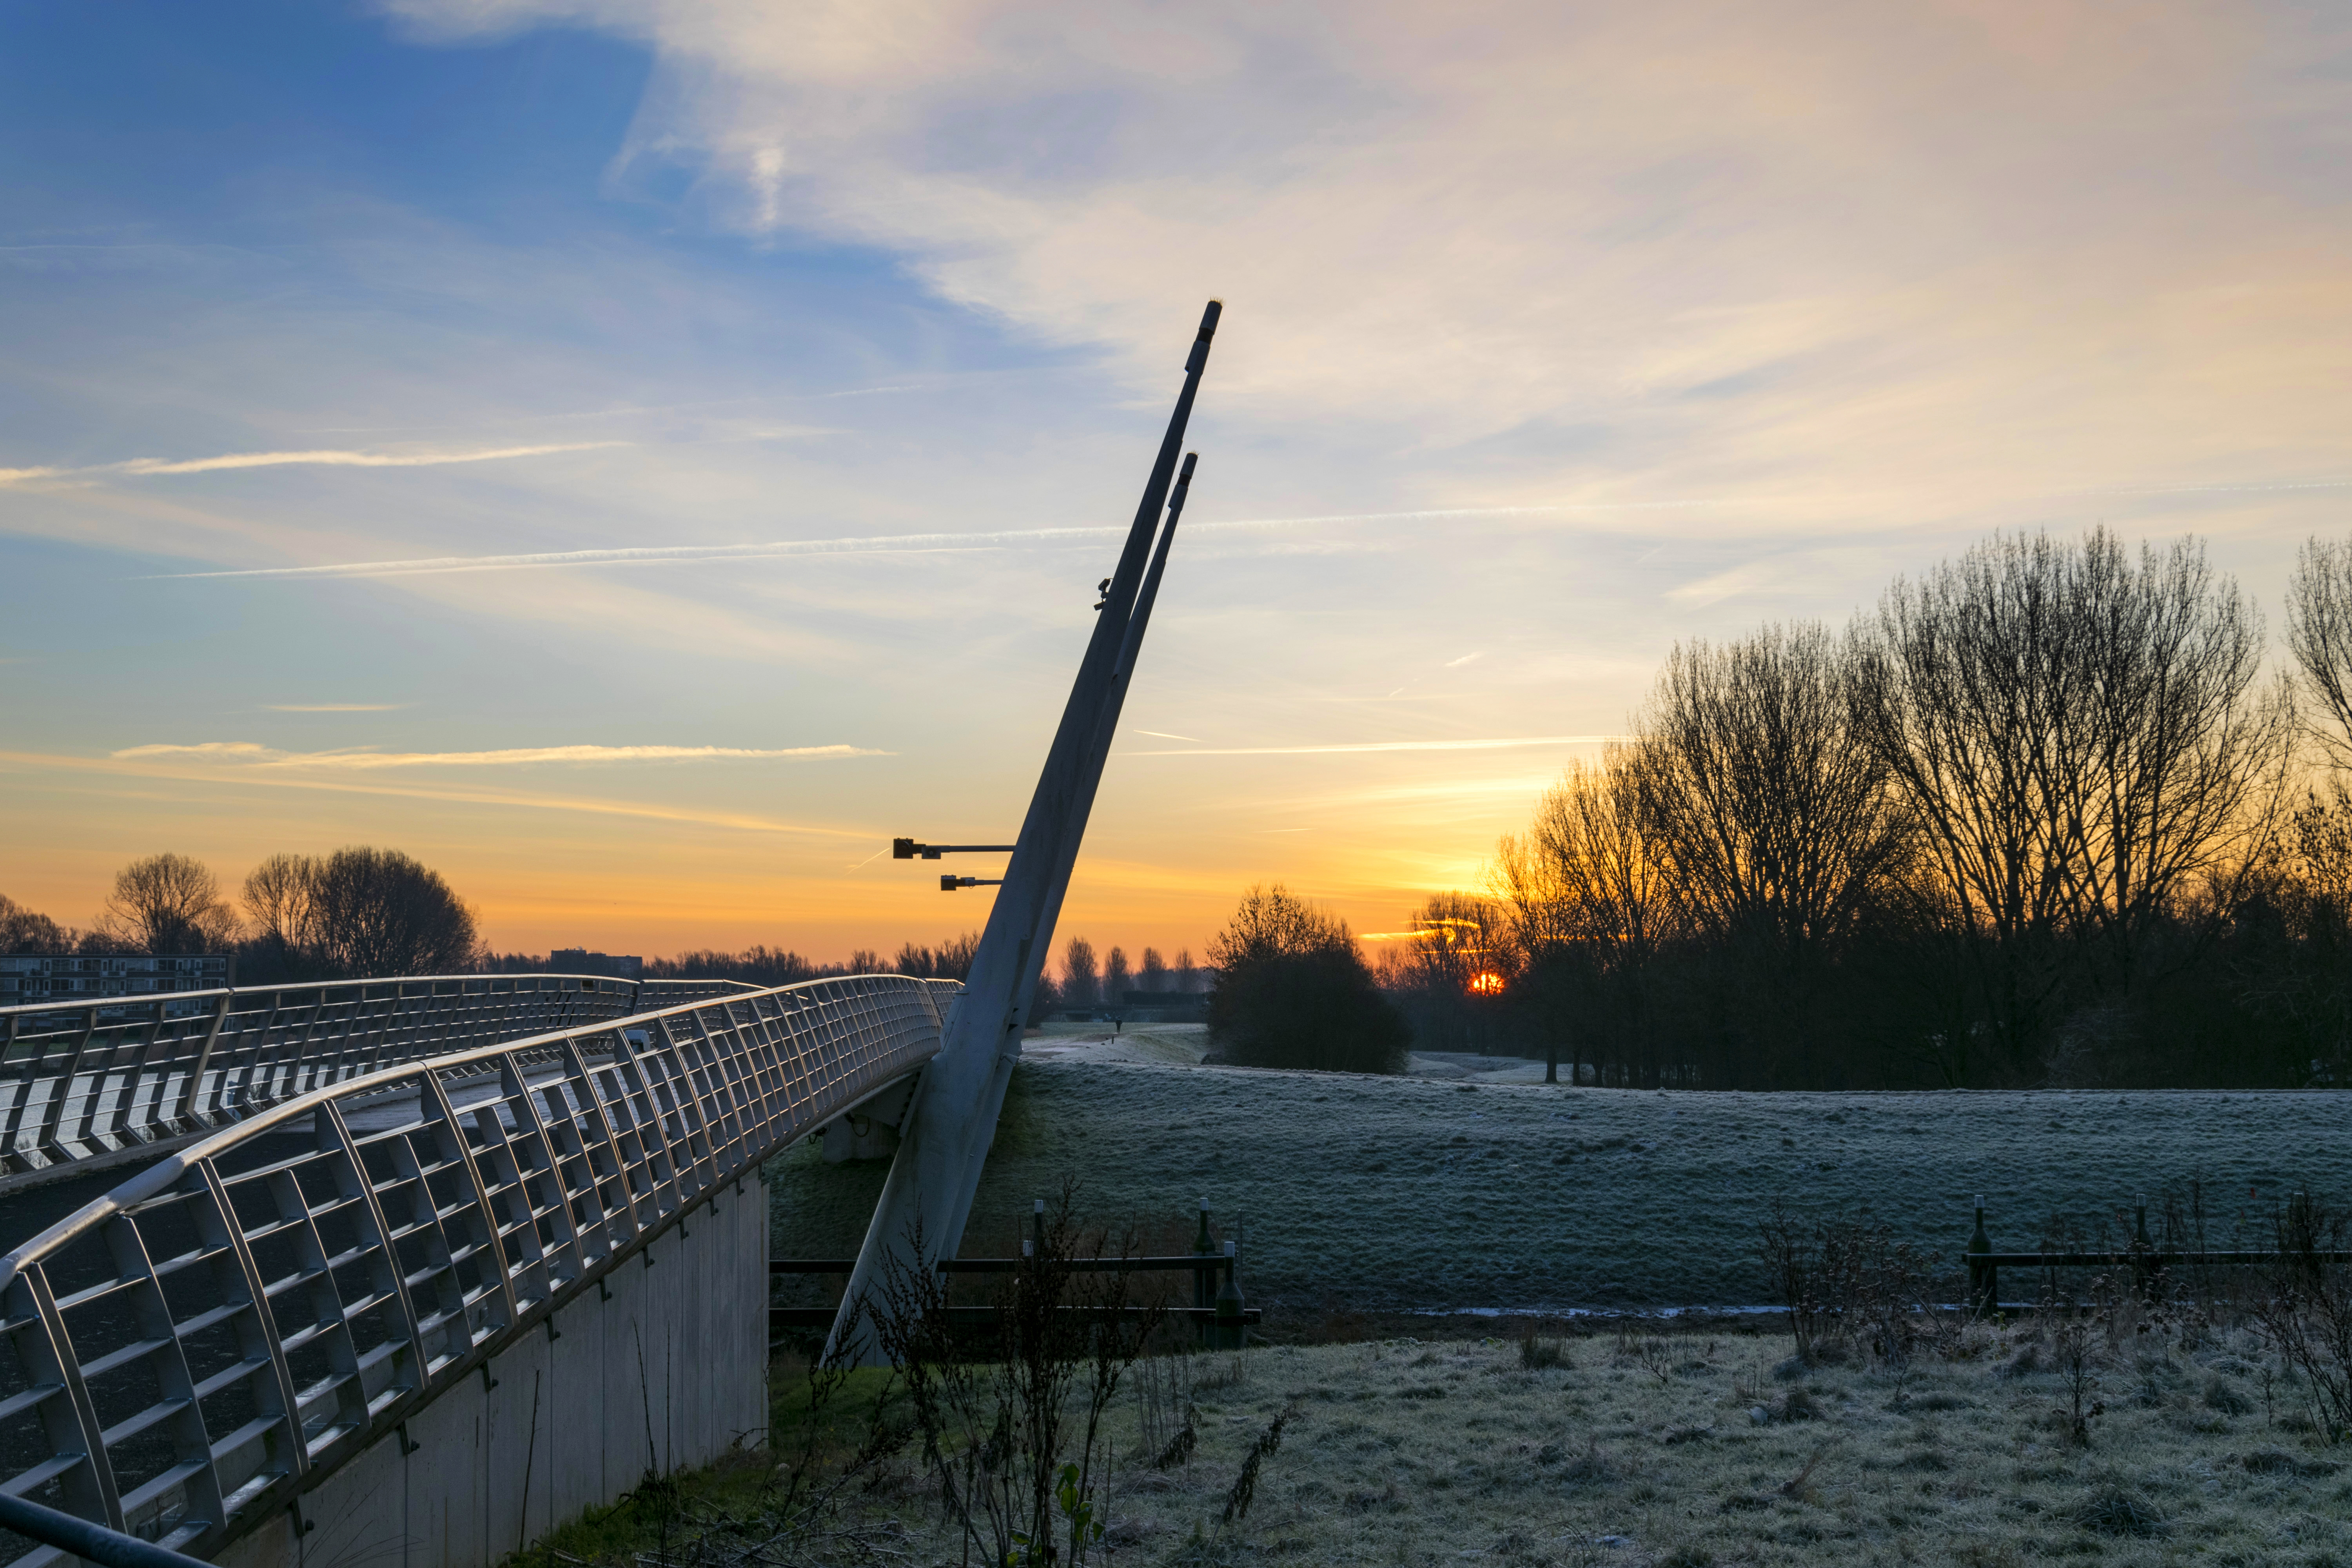
landscape, sea, nature, outdoor, horizon, winter, light, cloud, sky, sunrise, sunset, bridge, sunlight, morning, wind, dawn, dusk, evening, reflection, nikon, holland, nederland, netherlands, outdoorphotography, slanting, backlight, paulvandevelde, pdvandevelde, padagudaloma, natuurfotografie, naturephotographer, dordrecht, stadsfotografie, nederlandinfotos, stadswandeling, pvdvfotografie, pdvandeveldedordrecht, rondjedordt, dedordtevaer, dutchphotography, nederlandsefotografie, wantijpark